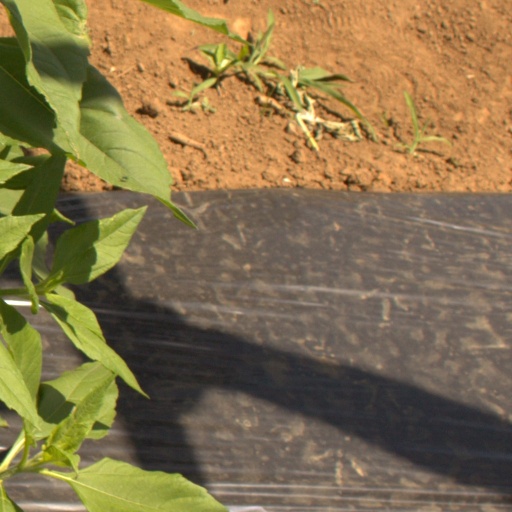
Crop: Jerusalem artichoke